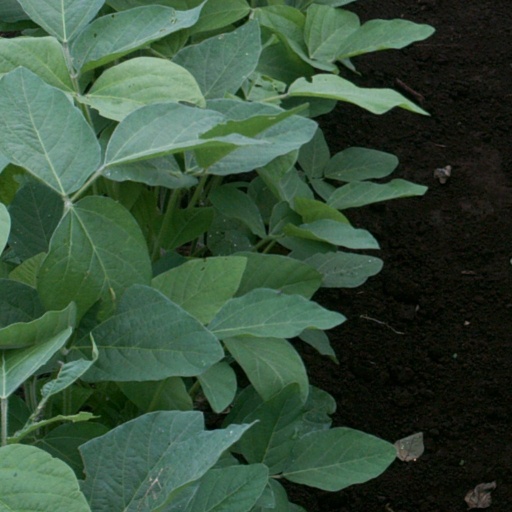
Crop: soybean